Win Thapyay Tun

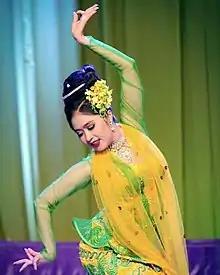
Win Tha Pyay Tun performs traditional Burmese dance

Win Tha Pyay Tun (born May Ki Ki Tun on 30 June 1985) is a prominent Burmese traditional anyeint dancer and actress. She has performed over 300 dance concerts in Myanmar and 17 overseas countries. In 2015, she received a gold medal from Bauman University from Russia and was presented an honorary cultural award from the Russia Federation.